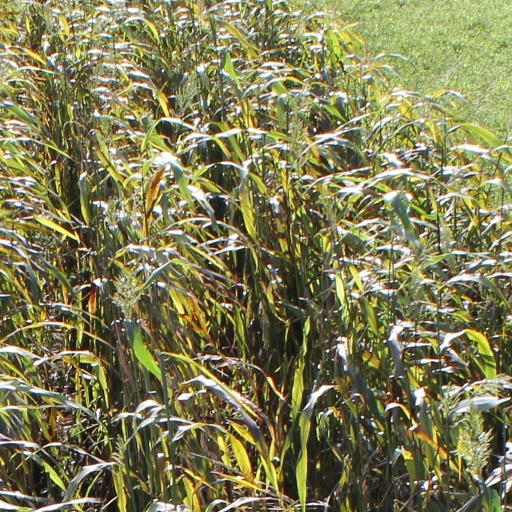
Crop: sorghum